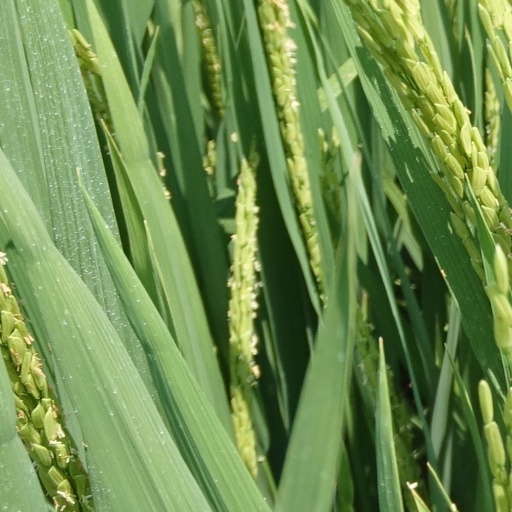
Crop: rice